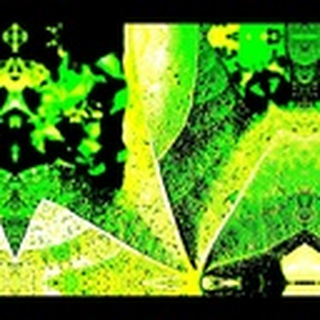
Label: cotton_aphids